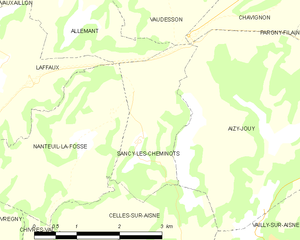
Carte des communes françaises: Sancy-les-Cheminots